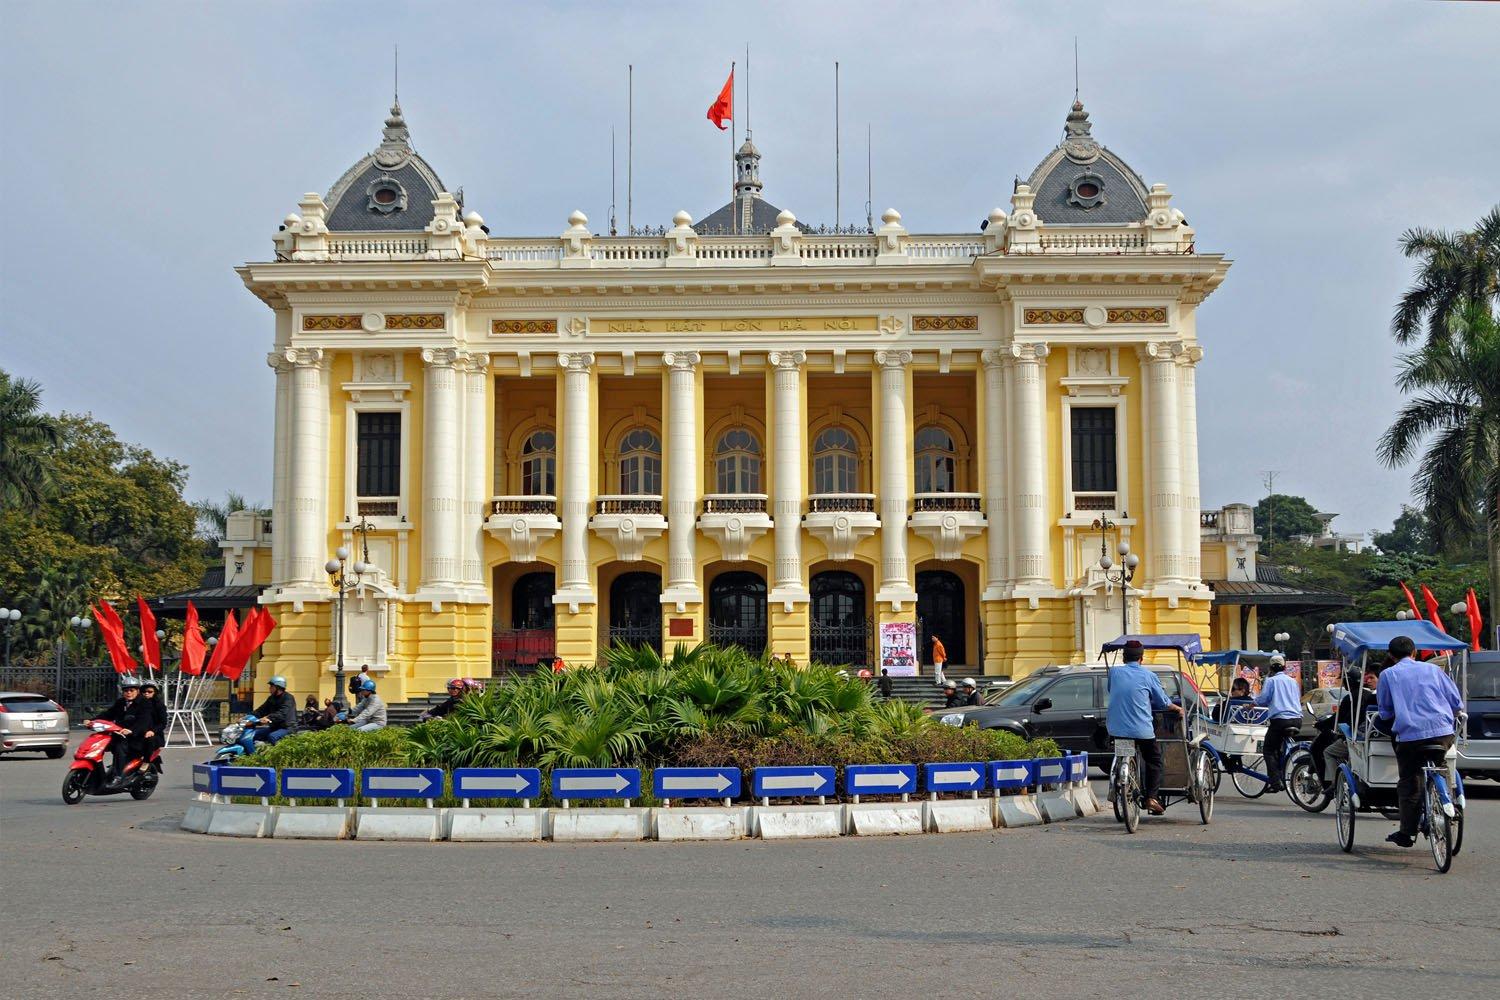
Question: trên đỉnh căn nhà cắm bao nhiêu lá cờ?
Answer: một lá